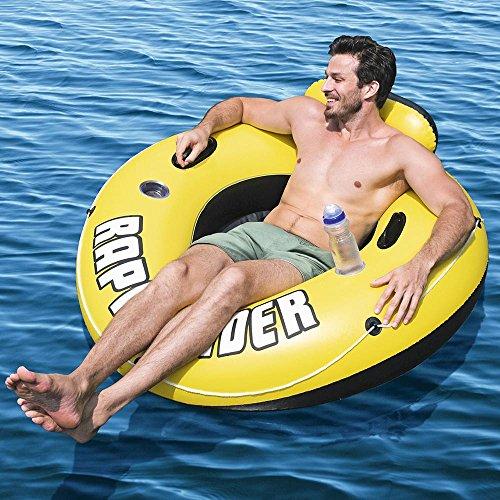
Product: Bestway Rapid Rider Swimming Pool Float, 2-Pack
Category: Toys & Games | Sports & Outdoor Play | Pools & Water Toys
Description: Heavy-duty handles and all-around grab rope for easy carry.
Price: $24.99
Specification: ProductDimensions:12x6x12inches|ItemWeight:4pounds|ShippingWeight:5pounds(Viewshippingratesandpolicies)|DomesticShipping:ItemcanbeshippedwithinU.S.|InternationalShipping:ThisitemcanbeshippedtoselectcountriesoutsideoftheU.S.LearnMore|ASIN:B079H9VS3H|Itemmodelnumber:43116E-02|Manufacturerrecommendedage:13yearsandup